San Francesco alle Scale

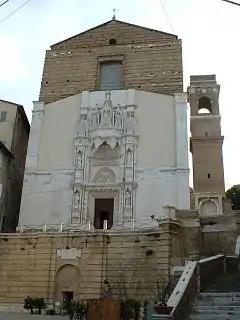
San Francesco alle Scale

San Francesco alle Scale is a church in Ancona, central Italy.